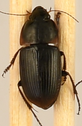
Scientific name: Anisodactylus rusticus
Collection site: North Sterling NEON (STER), plot STER_035